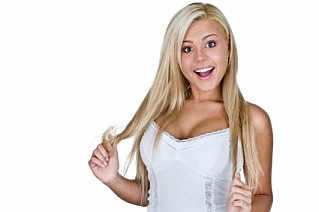
Gender: women